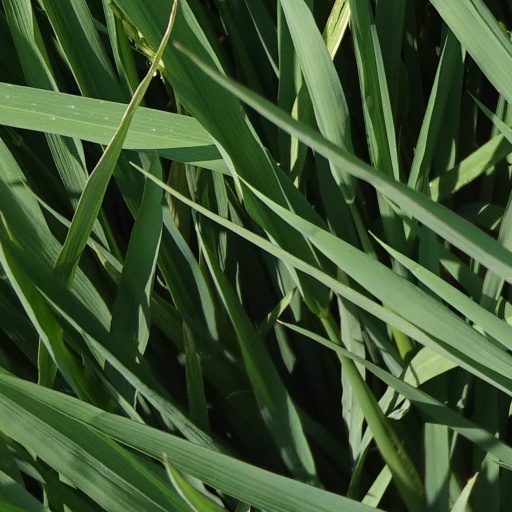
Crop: rice